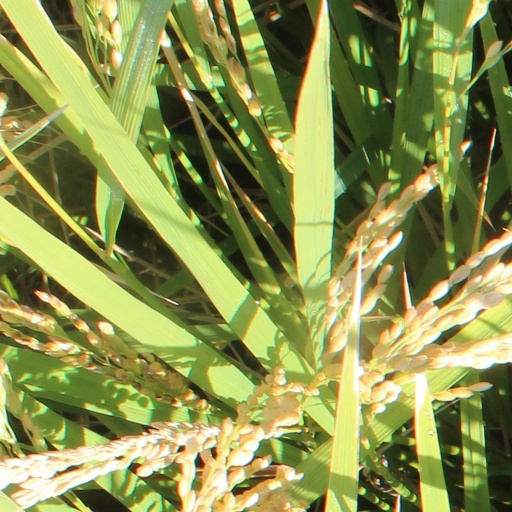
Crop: rice